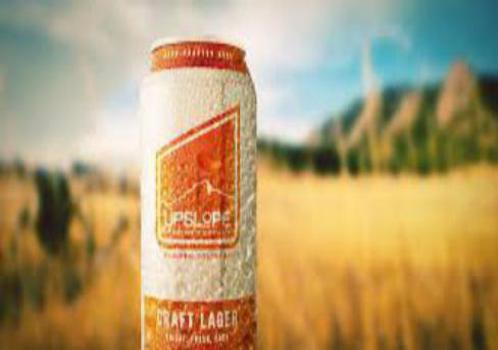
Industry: Food